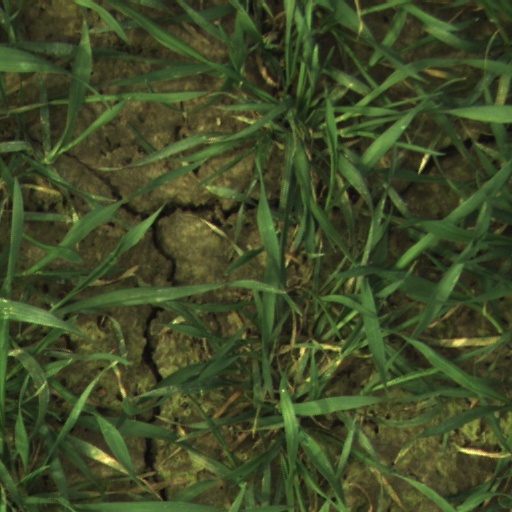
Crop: wheat